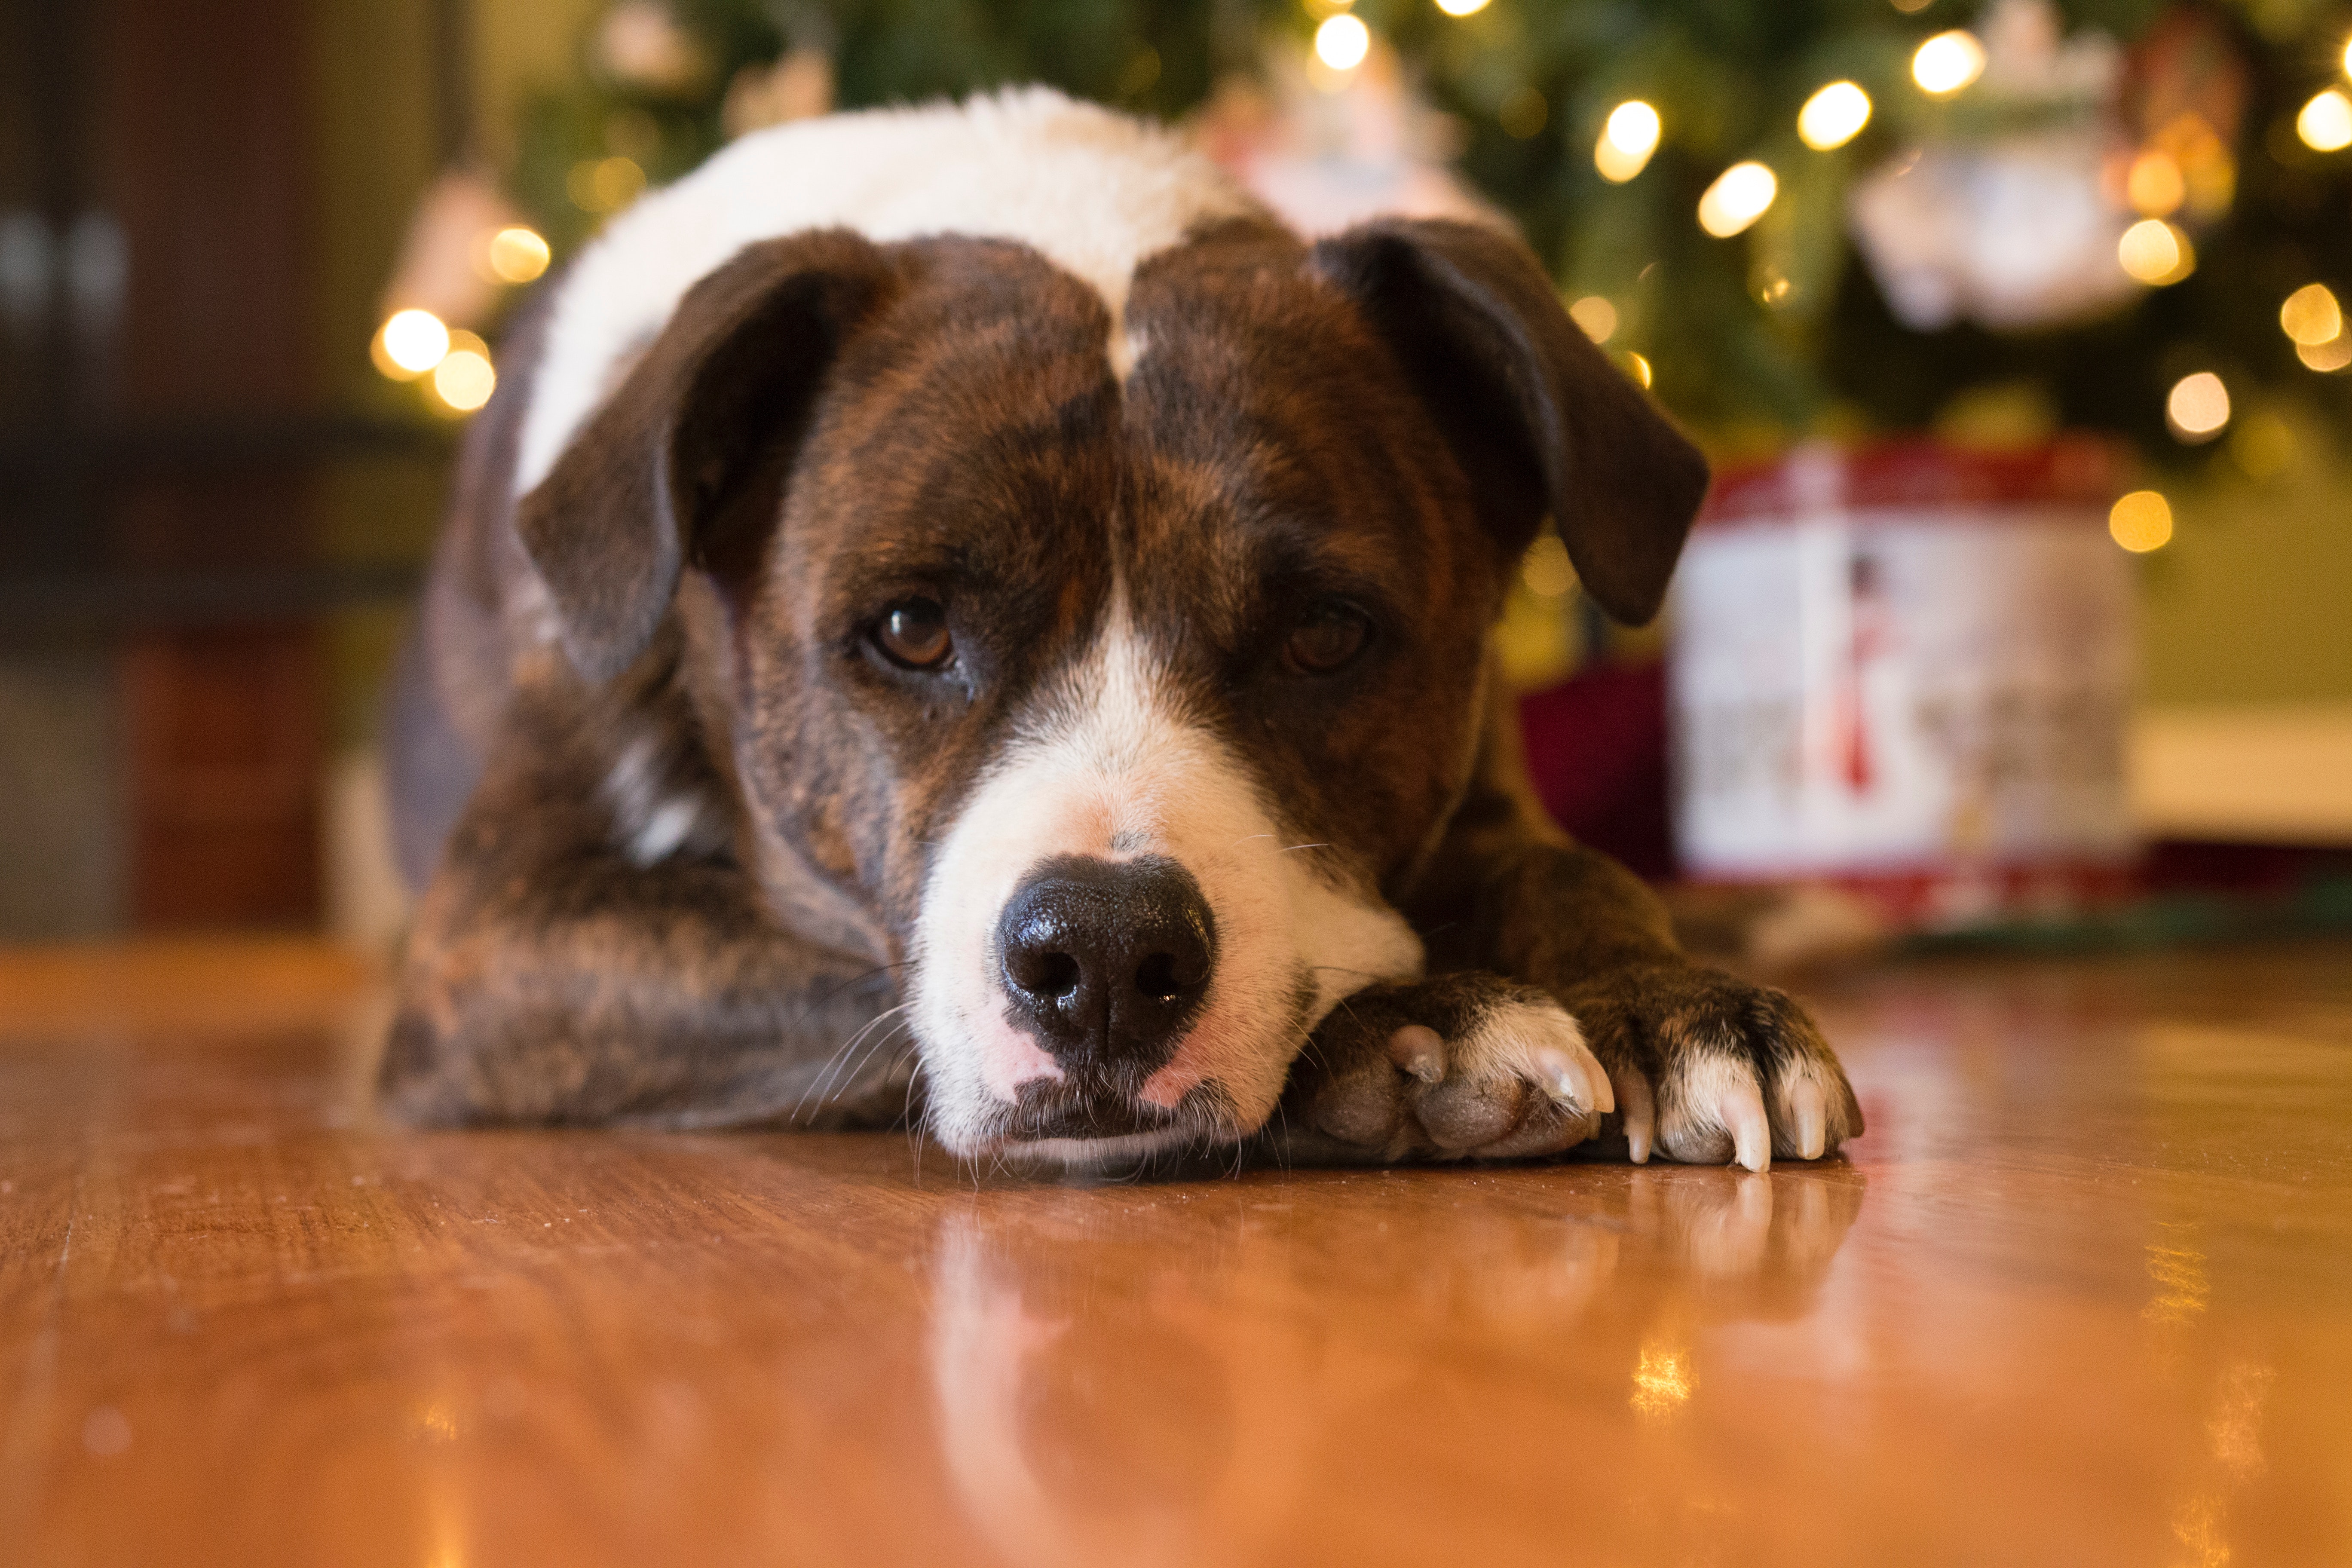
dog, mammal, vertebrate, dog breed, canidae, carnivore, snout, puppy, american staffordshire terrier, sporting group, companion dog, fawn, american bulldog, valley bulldog